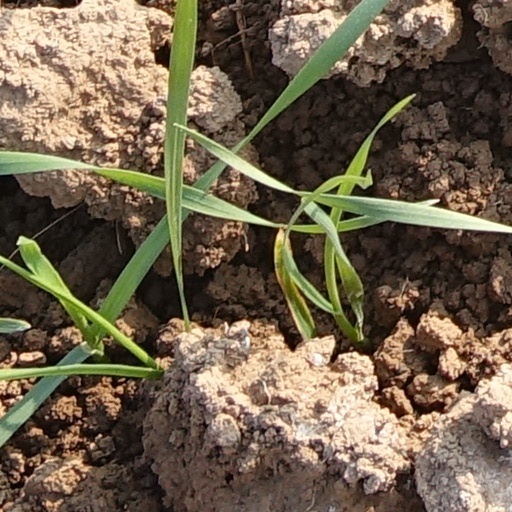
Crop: wheat